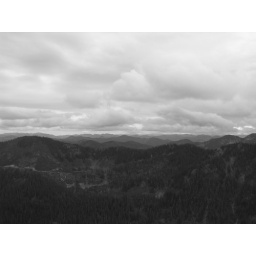
A black &amp;amp; white photograph of the dozens of peaks in Cascade Mountains.